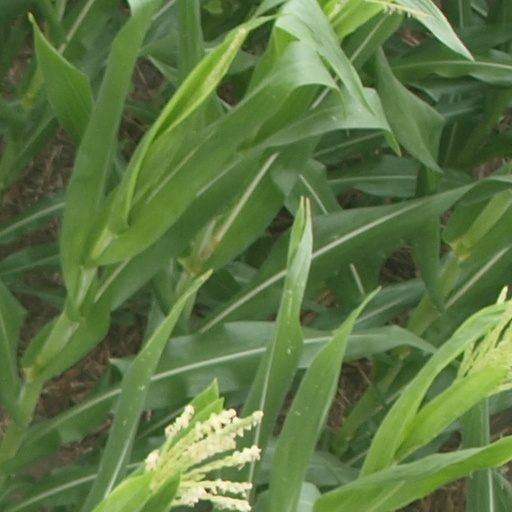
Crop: maize; corn